Mr. Plow

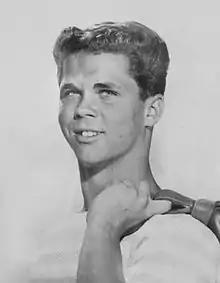
On the telephone, Homer pretends to be actor Tony Dow, and calls people gay. This joke was originally going to be censored for legal reasons.

When the episode was being written, many writers' contracts for "The Simpsons" had expired, so some writers were not at the annual story retreat. Al Jean was very nervous about how they could write a whole new season with such a small crew. In addition, there were several scenes added after the animatic, making the schedule even tighter. However, Jon Vitti was very committed to this episode and pitched almost the entire plot by himself.